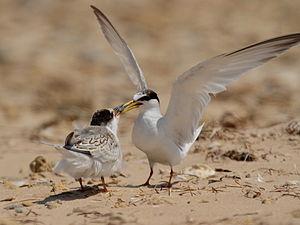
Le Polder noir inondé est une réserve naturelle de la côte de Flandre zélandaise située en mer du Nord près du village de Nieuwvliet, à environ 5 km à l'est du Zwin. Cette réserve appartient à la fondation Het Zeeuwse Landschap, qui s'occupe de sa gestion.